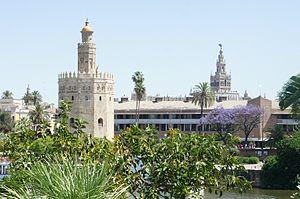
Habité dès la préhistoire par des populations berbères, le Maroc et son territoire ont connu des peuplements phéniciens, carthaginois, romains, vandales, byzantins et arabes. C'est en 788, lors de son exil qu'Idris Iᵉʳ, fuyant les persécutions du califat des Abbassides, a donné naissance à un État dans le Maghreb al-Aqsa. Depuis, le Maroc a toujours gardé, si ce n'est une indépendance absolue, du moins une très forte autonomie.